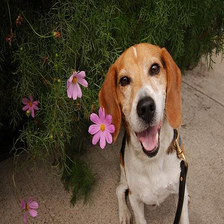
Species: dog
Breed: beagle